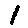
Label: 1